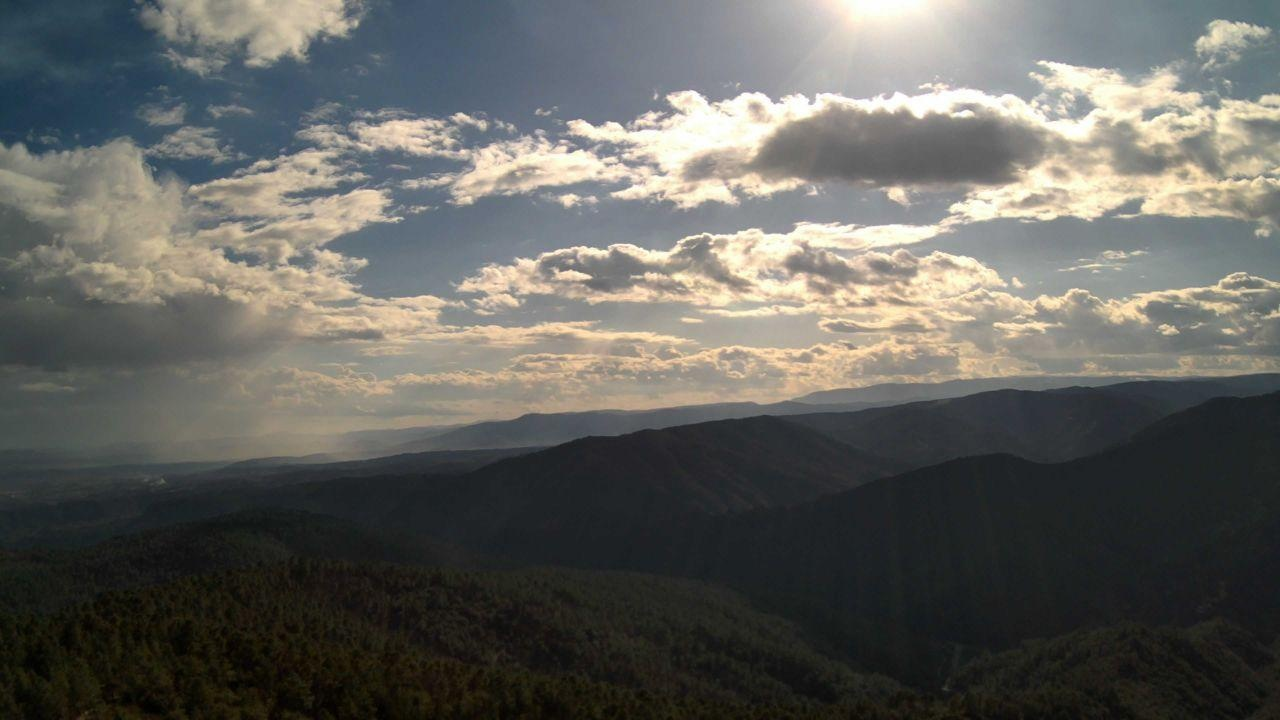
Fire: no
Smoke: yes